Mithra Temple of Maragheh

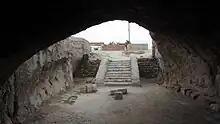
Mabad-Mehr (3)

This temple built by cutting a huge schist stone into the ground. The entrance of the temple to the very end of the altar measures approximately